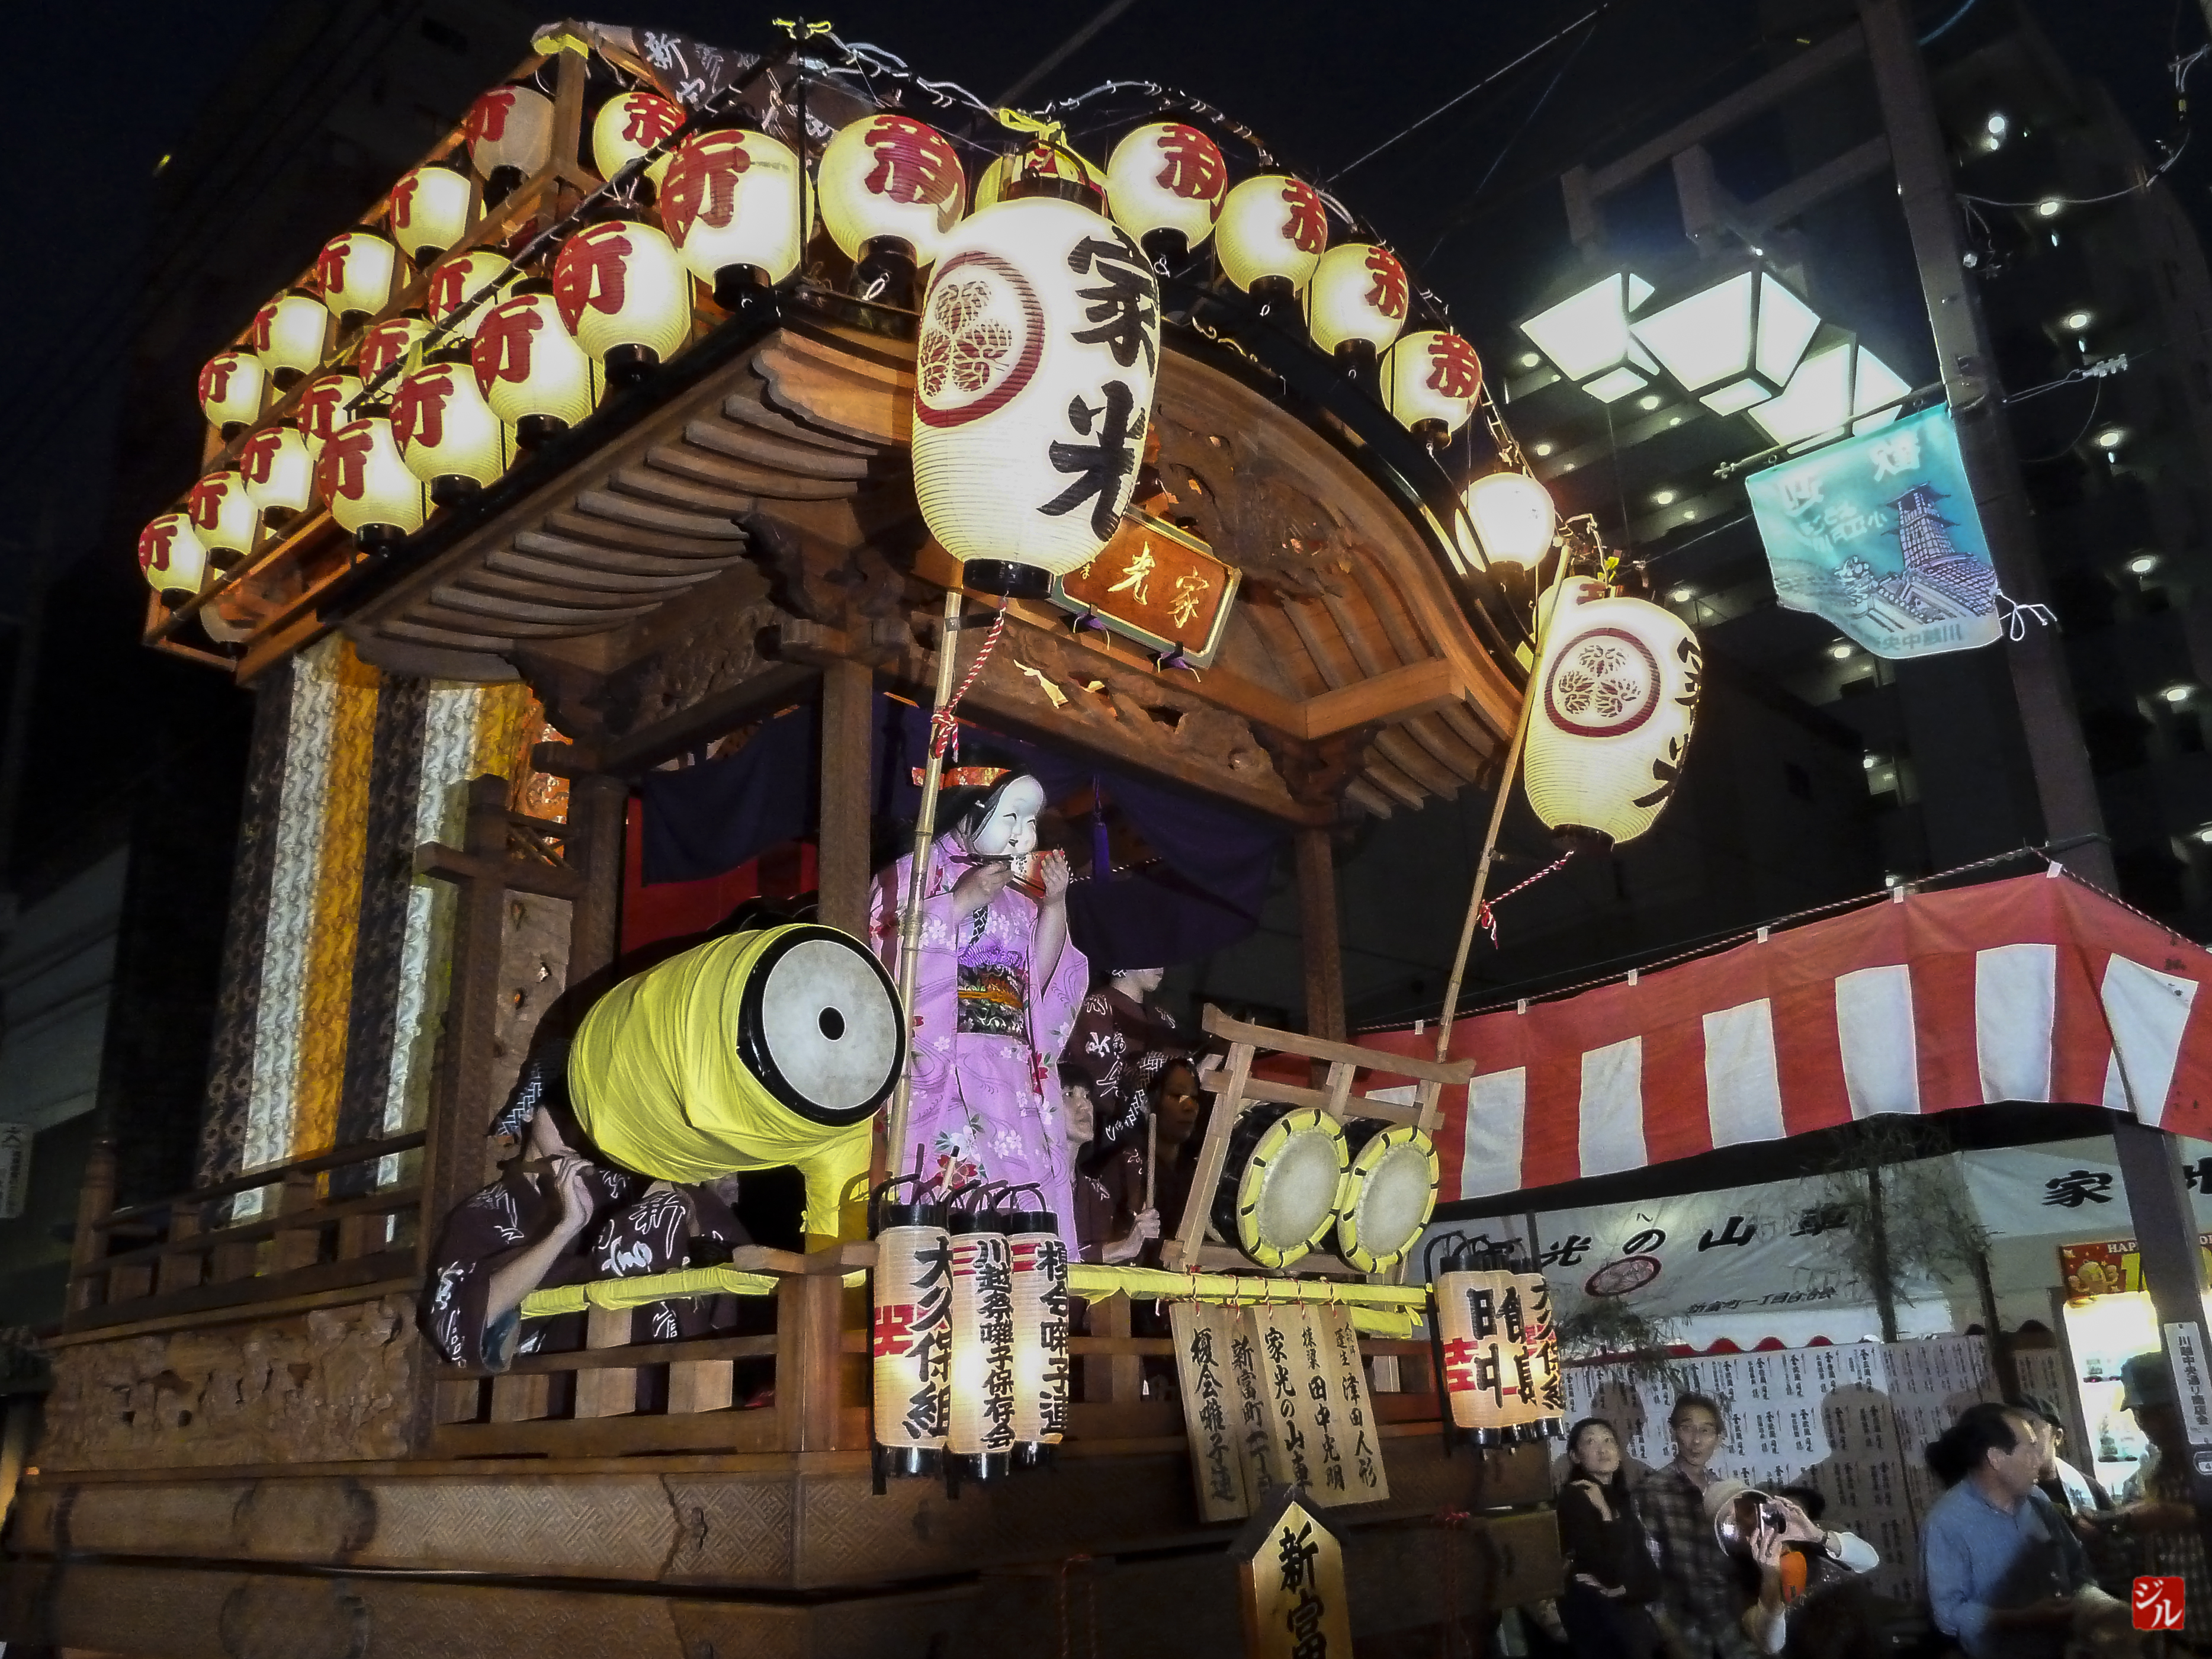
amusement park, park, festival, japon, fair, saitama, kawagoe, matsuri, amusement ride